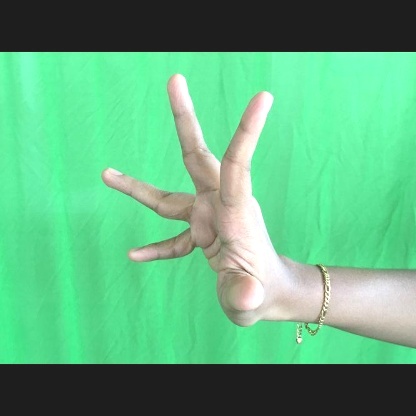
Mudra: Alapadmam